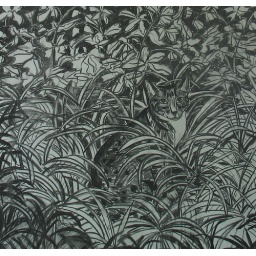
cat in the grass